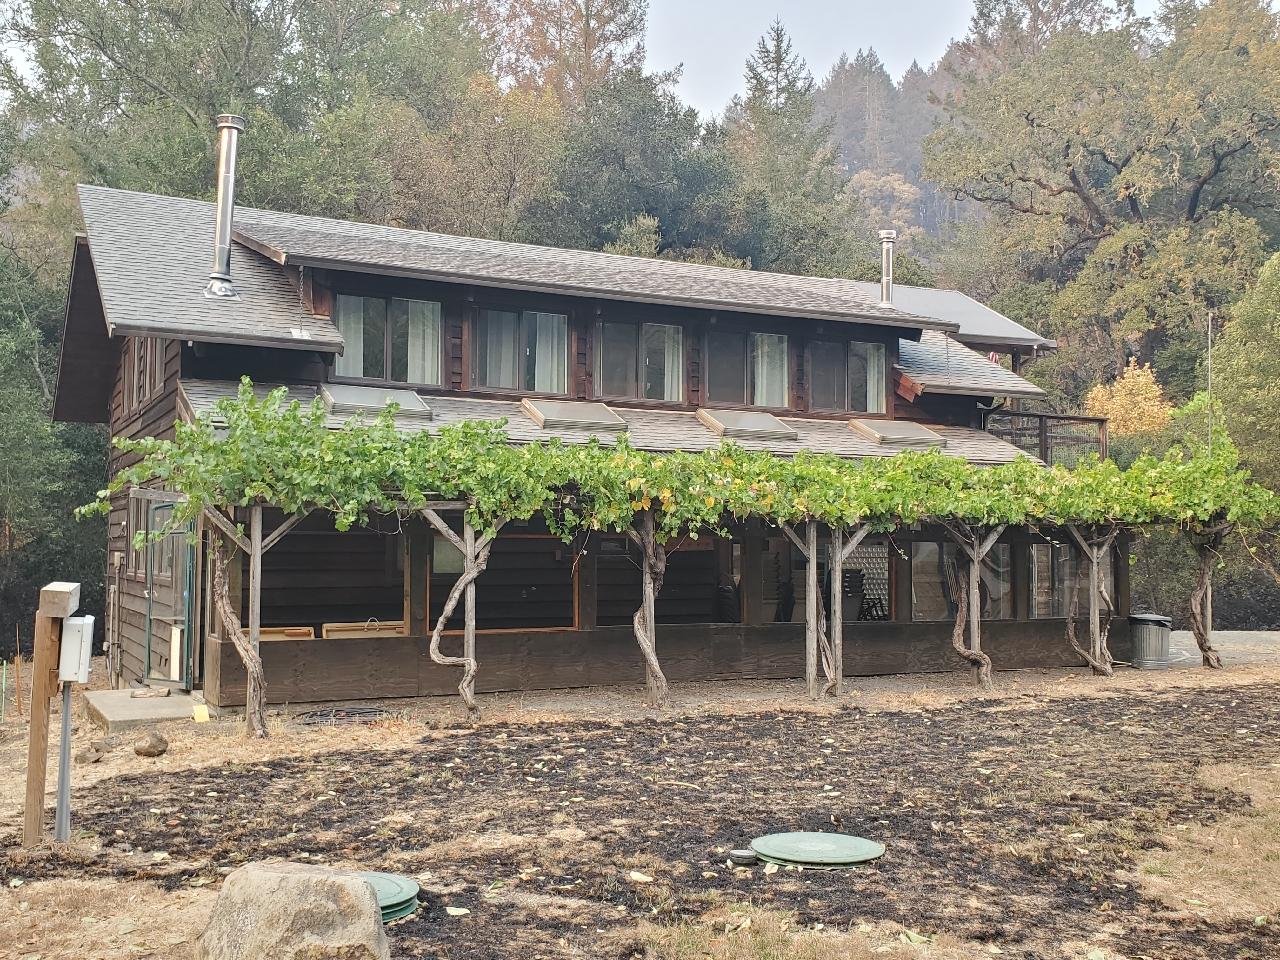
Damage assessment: no_damage